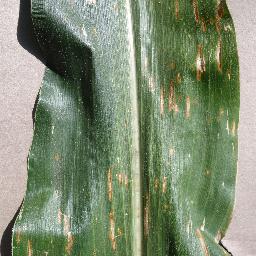
Label: Corn_(Maize)___Gray_Leaf_Spot_(Cercospora)